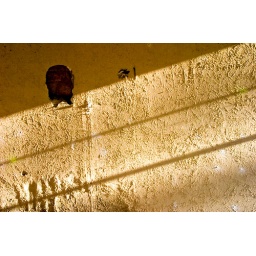
Textured wall of old condemned building at the Sanitarium in Ahwahnee.